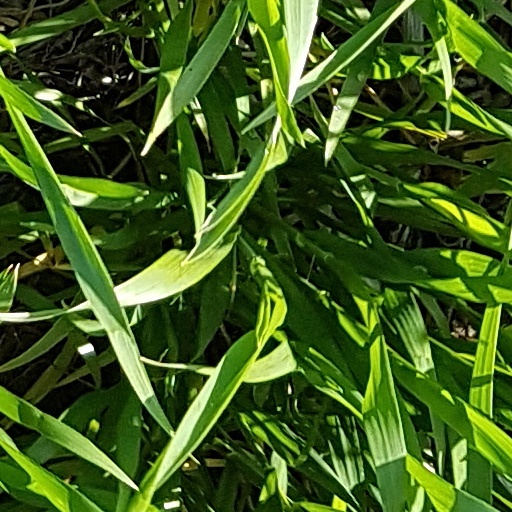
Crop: wheat